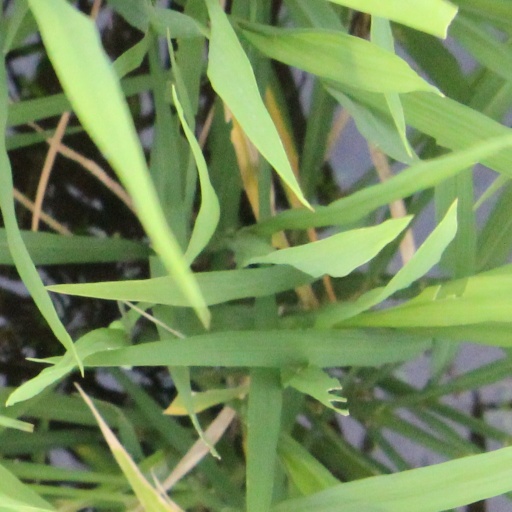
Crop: rice